Describe the emotion expressed in this image:  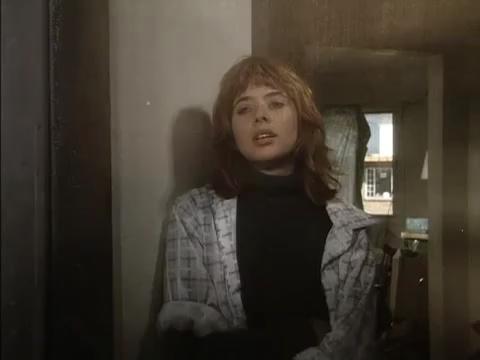
This person displays Suffering, valence and arousal with low intensity.